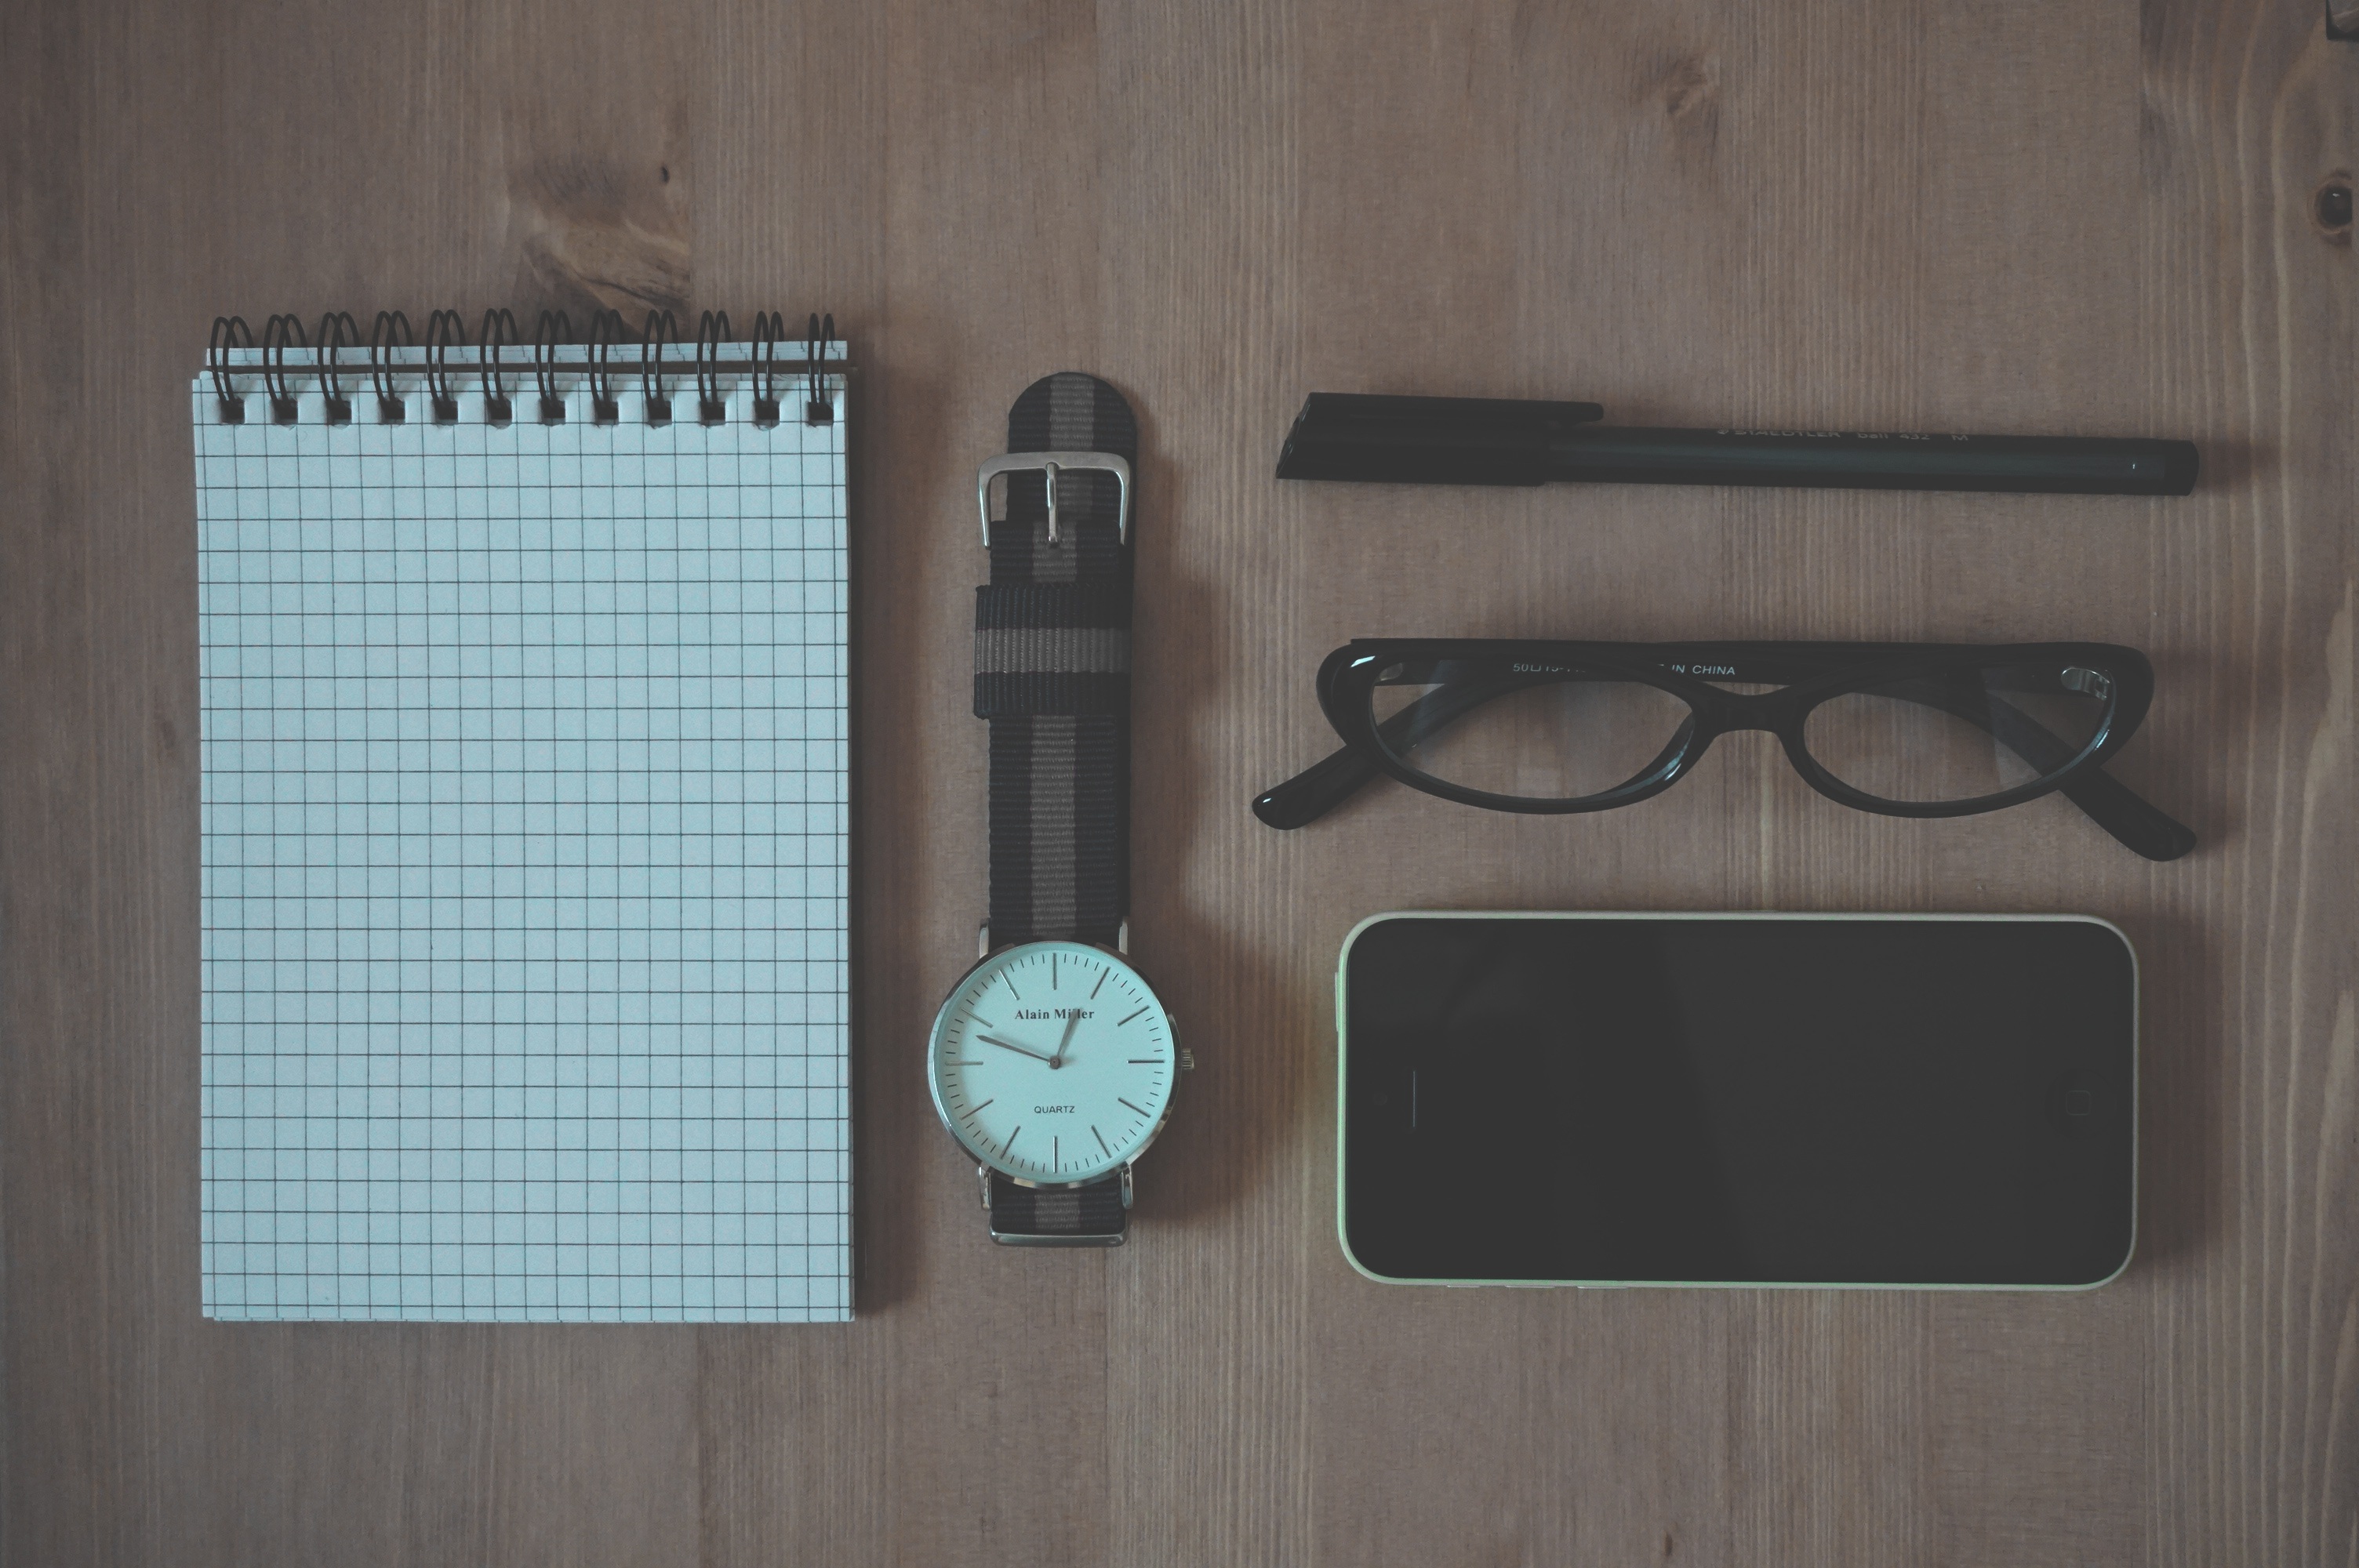
glasses, eyewear